RAF Helperby

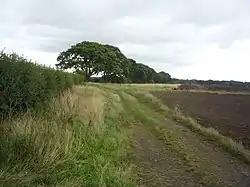
Looking south east across the bomb store

RAF Helperby (also known as RAF Brafferton), was a First World War era airfield near to the villages of Brafferton and Helperby in North Yorkshire, England. It was used initially by No. 33 Squadron RAF, and then later by No. 76 Squadron RAF in the "home defence" (HD) role. During the Second World War, the site was used as an ammunition supply depot, being operated by No. 92 Maintenance Unit RAF, and also by the USAAF. The site was known to have stored mustard gas and other chemical weapons during the period of the Second World War.